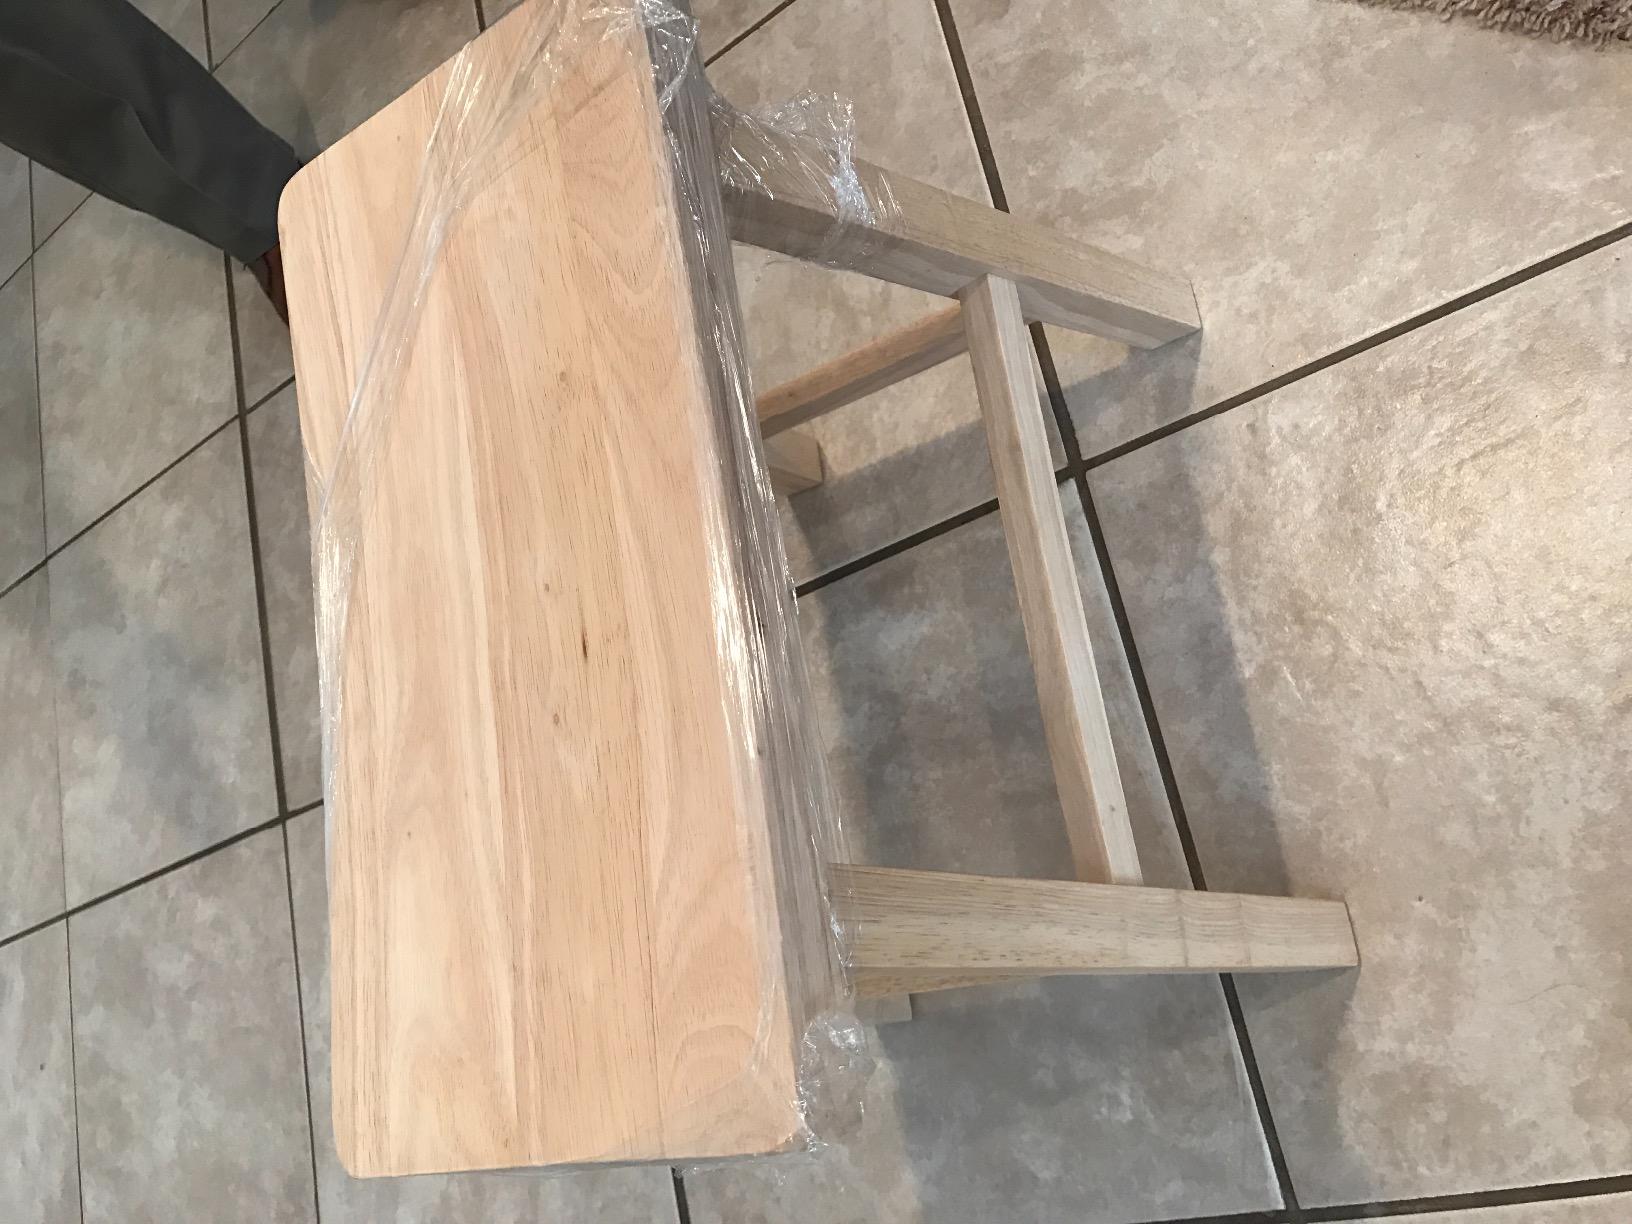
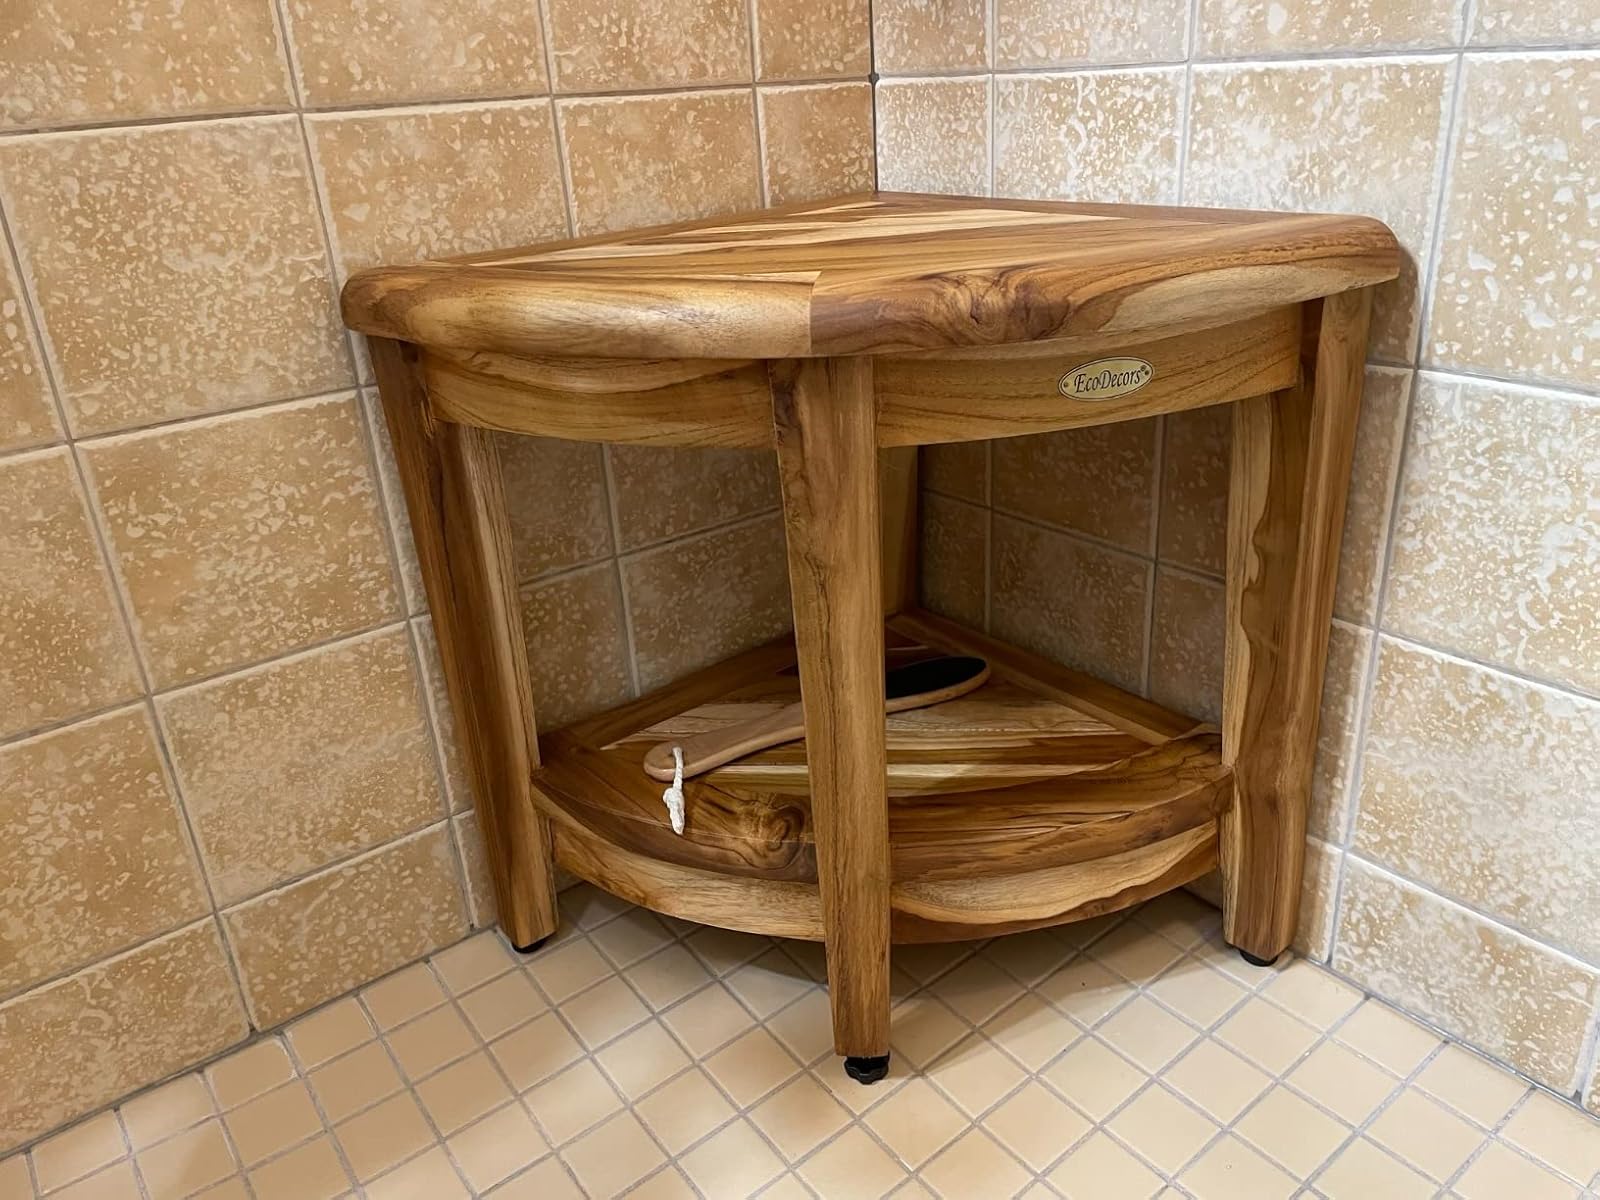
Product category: stool
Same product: no